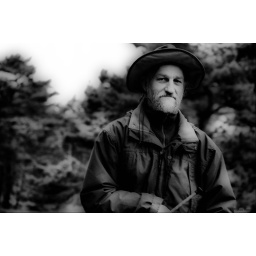
in black and white